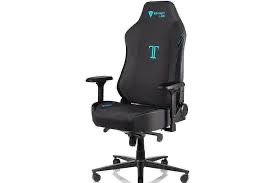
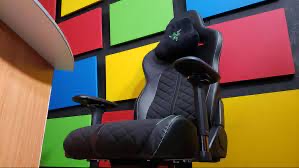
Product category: items_chair
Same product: no